List of birds of Chile

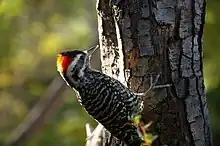
Striped woodpecker, often feeds on the ground as well as in trees.

Accipitridae is a family of birds of prey, which includes hawks, eagles, kites, harriers and Old World vultures. These birds have powerful hooked beaks for tearing flesh from their prey, strong legs, powerful talons and keen eyesight. Eleven species have been recorded in Chile.